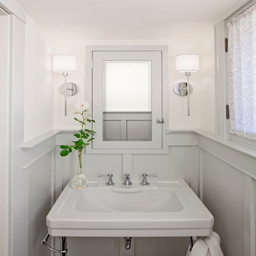
good idea if you have dated fixtures in a bathroom .